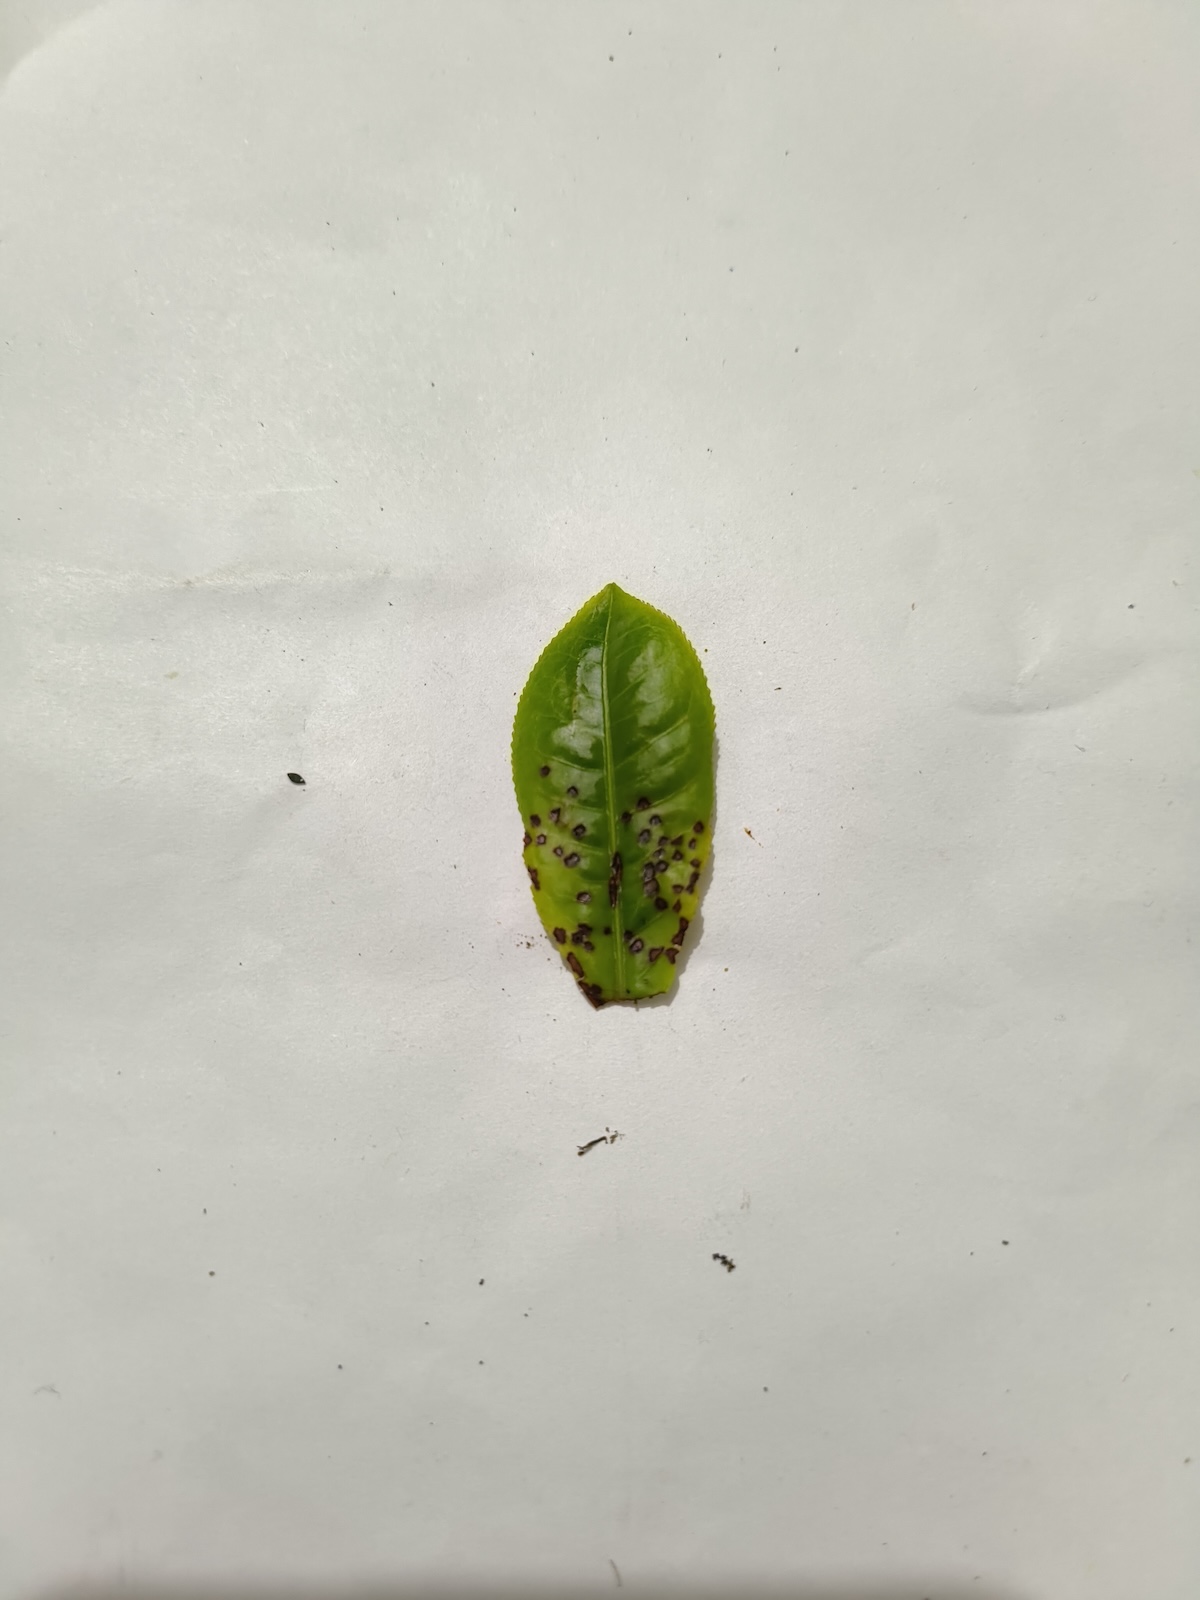
Label: Helopeltis